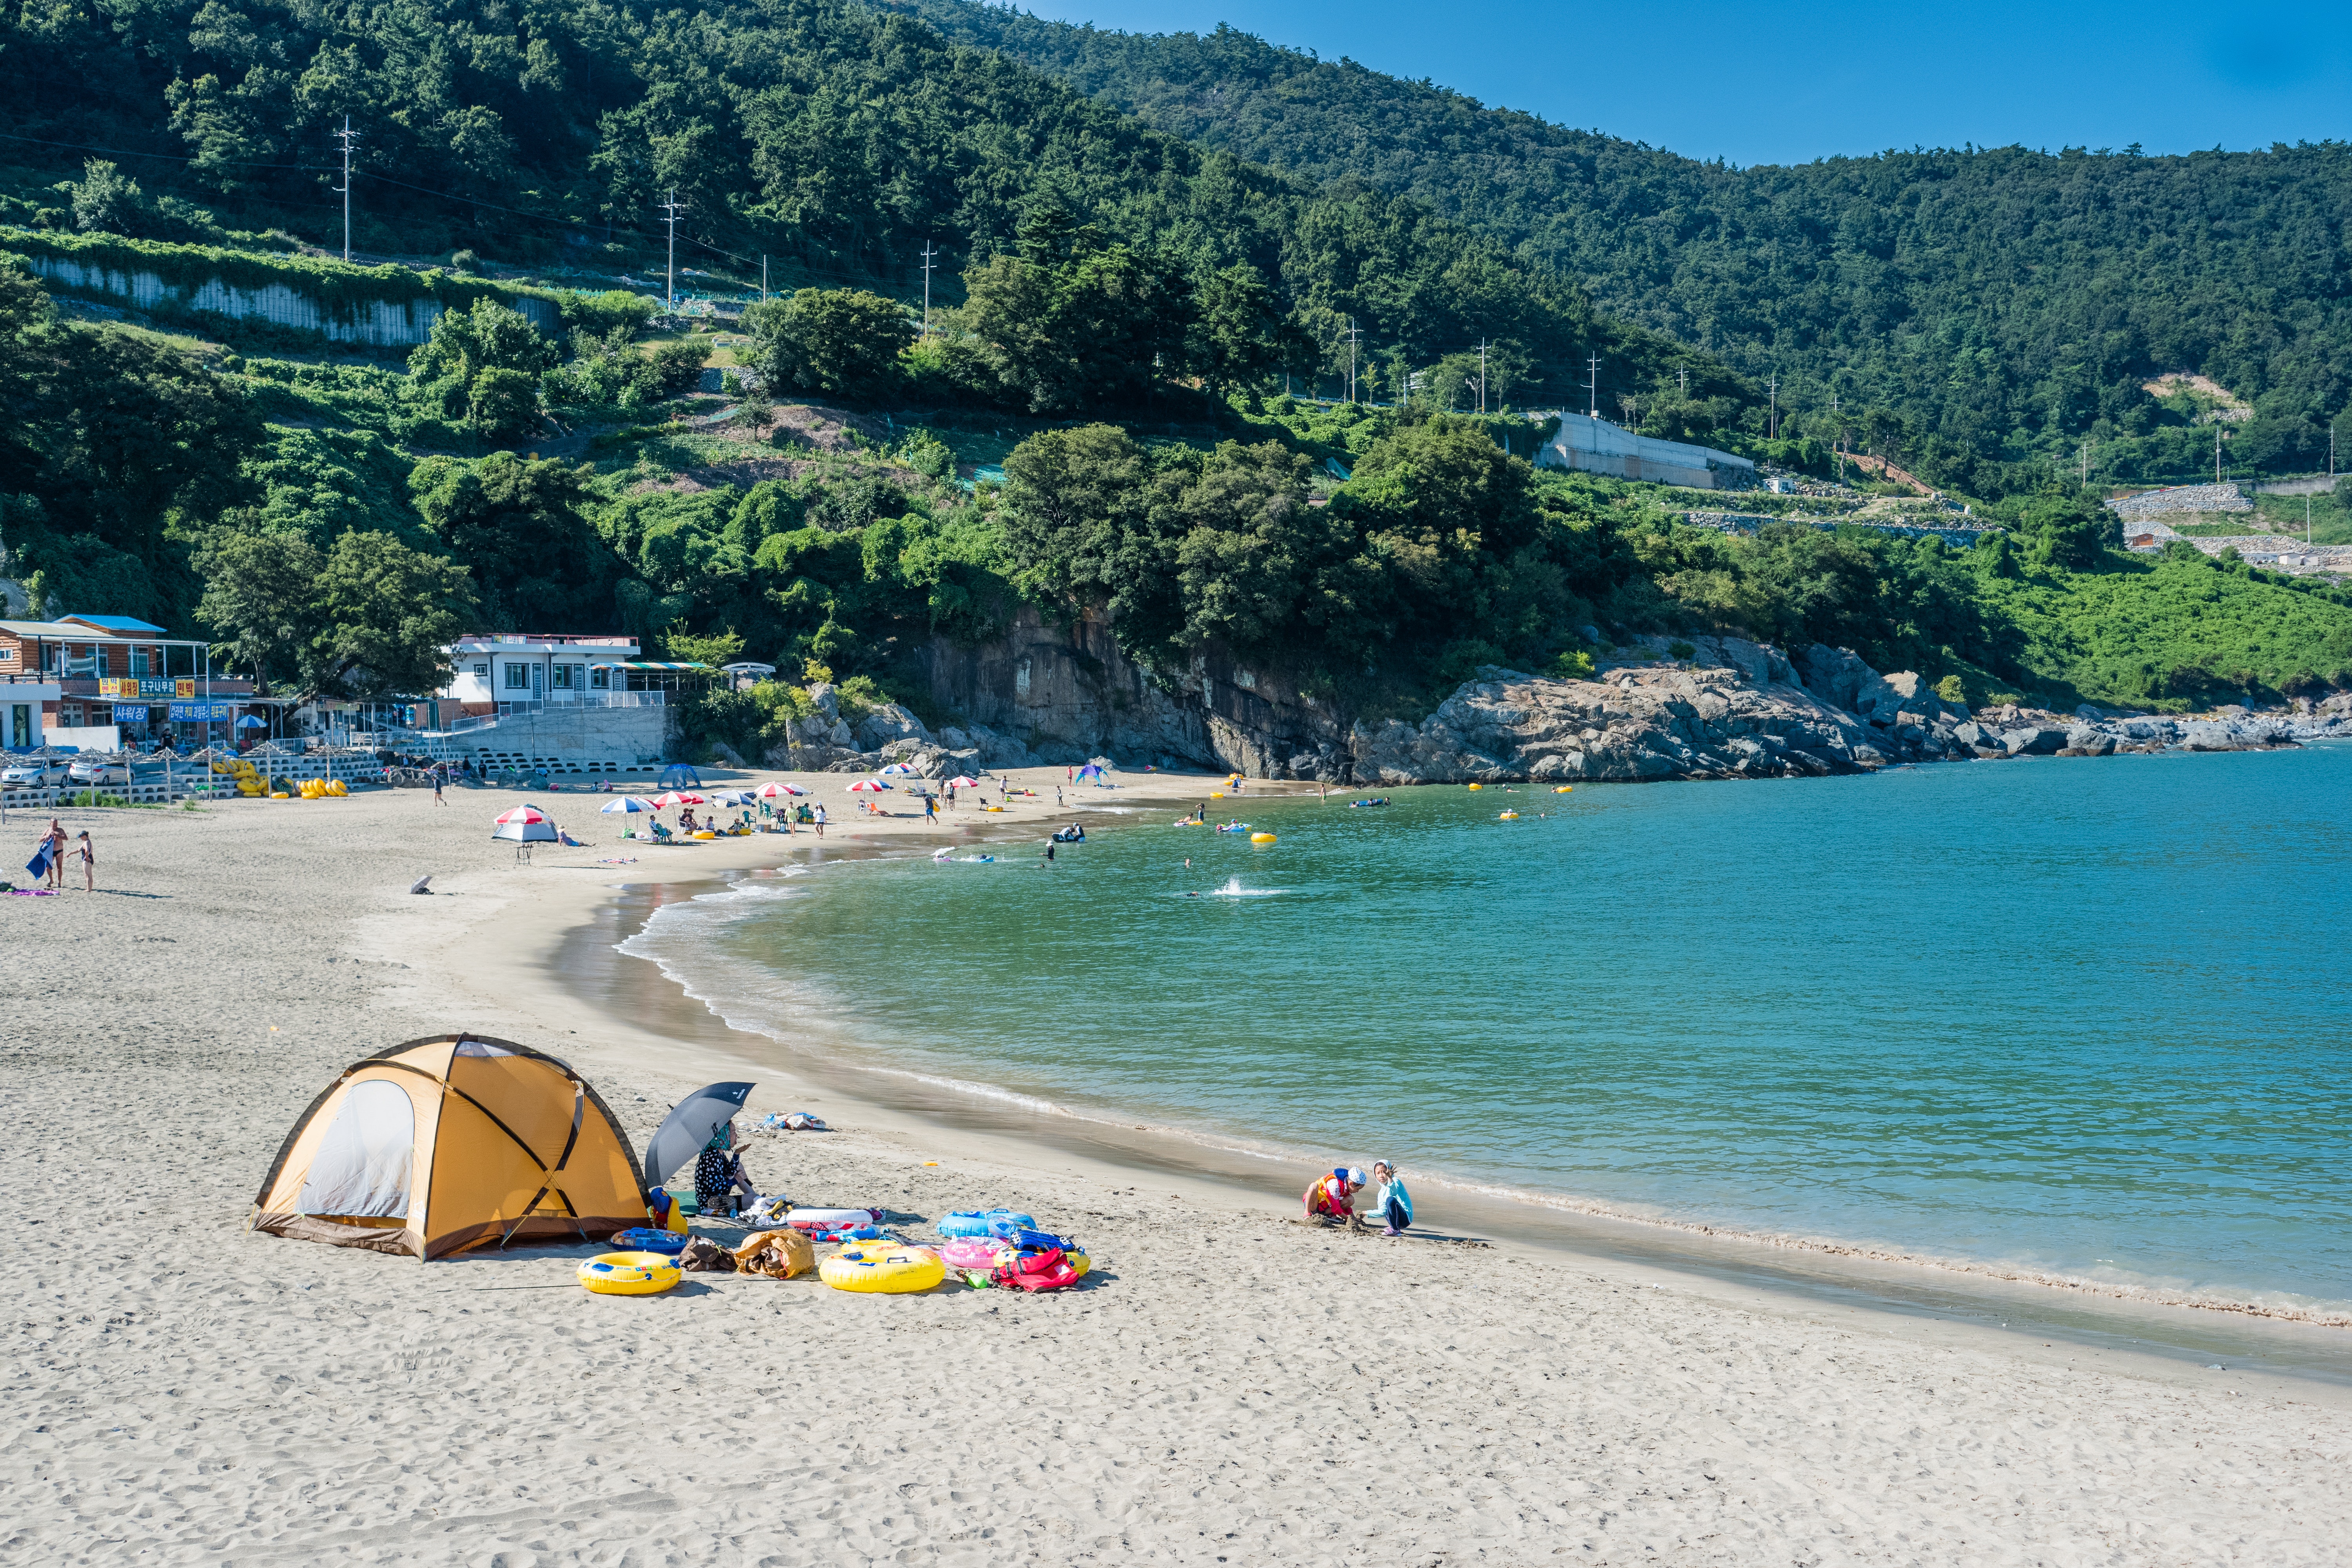
body of water, beach, coast, sea, tourism, shore, vacation, sand, bay, summer, coastal and oceanic landforms, tree, mountain, ocean, inlet, boat, recreation, leisure, sun tanning, river, vehicle, boating, lake, tropics, travel, holiday, watercraft, promontory